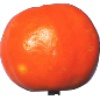
Label: Clementine 1